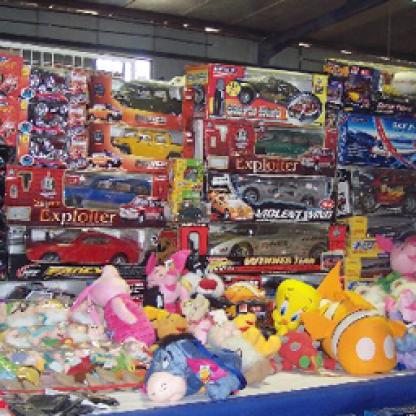
Scene: Indoor